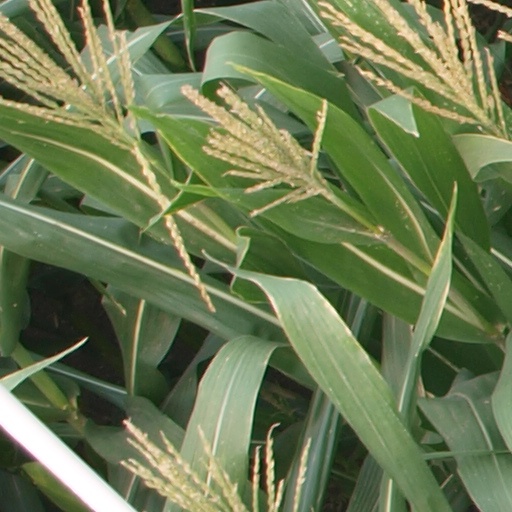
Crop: maize; corn